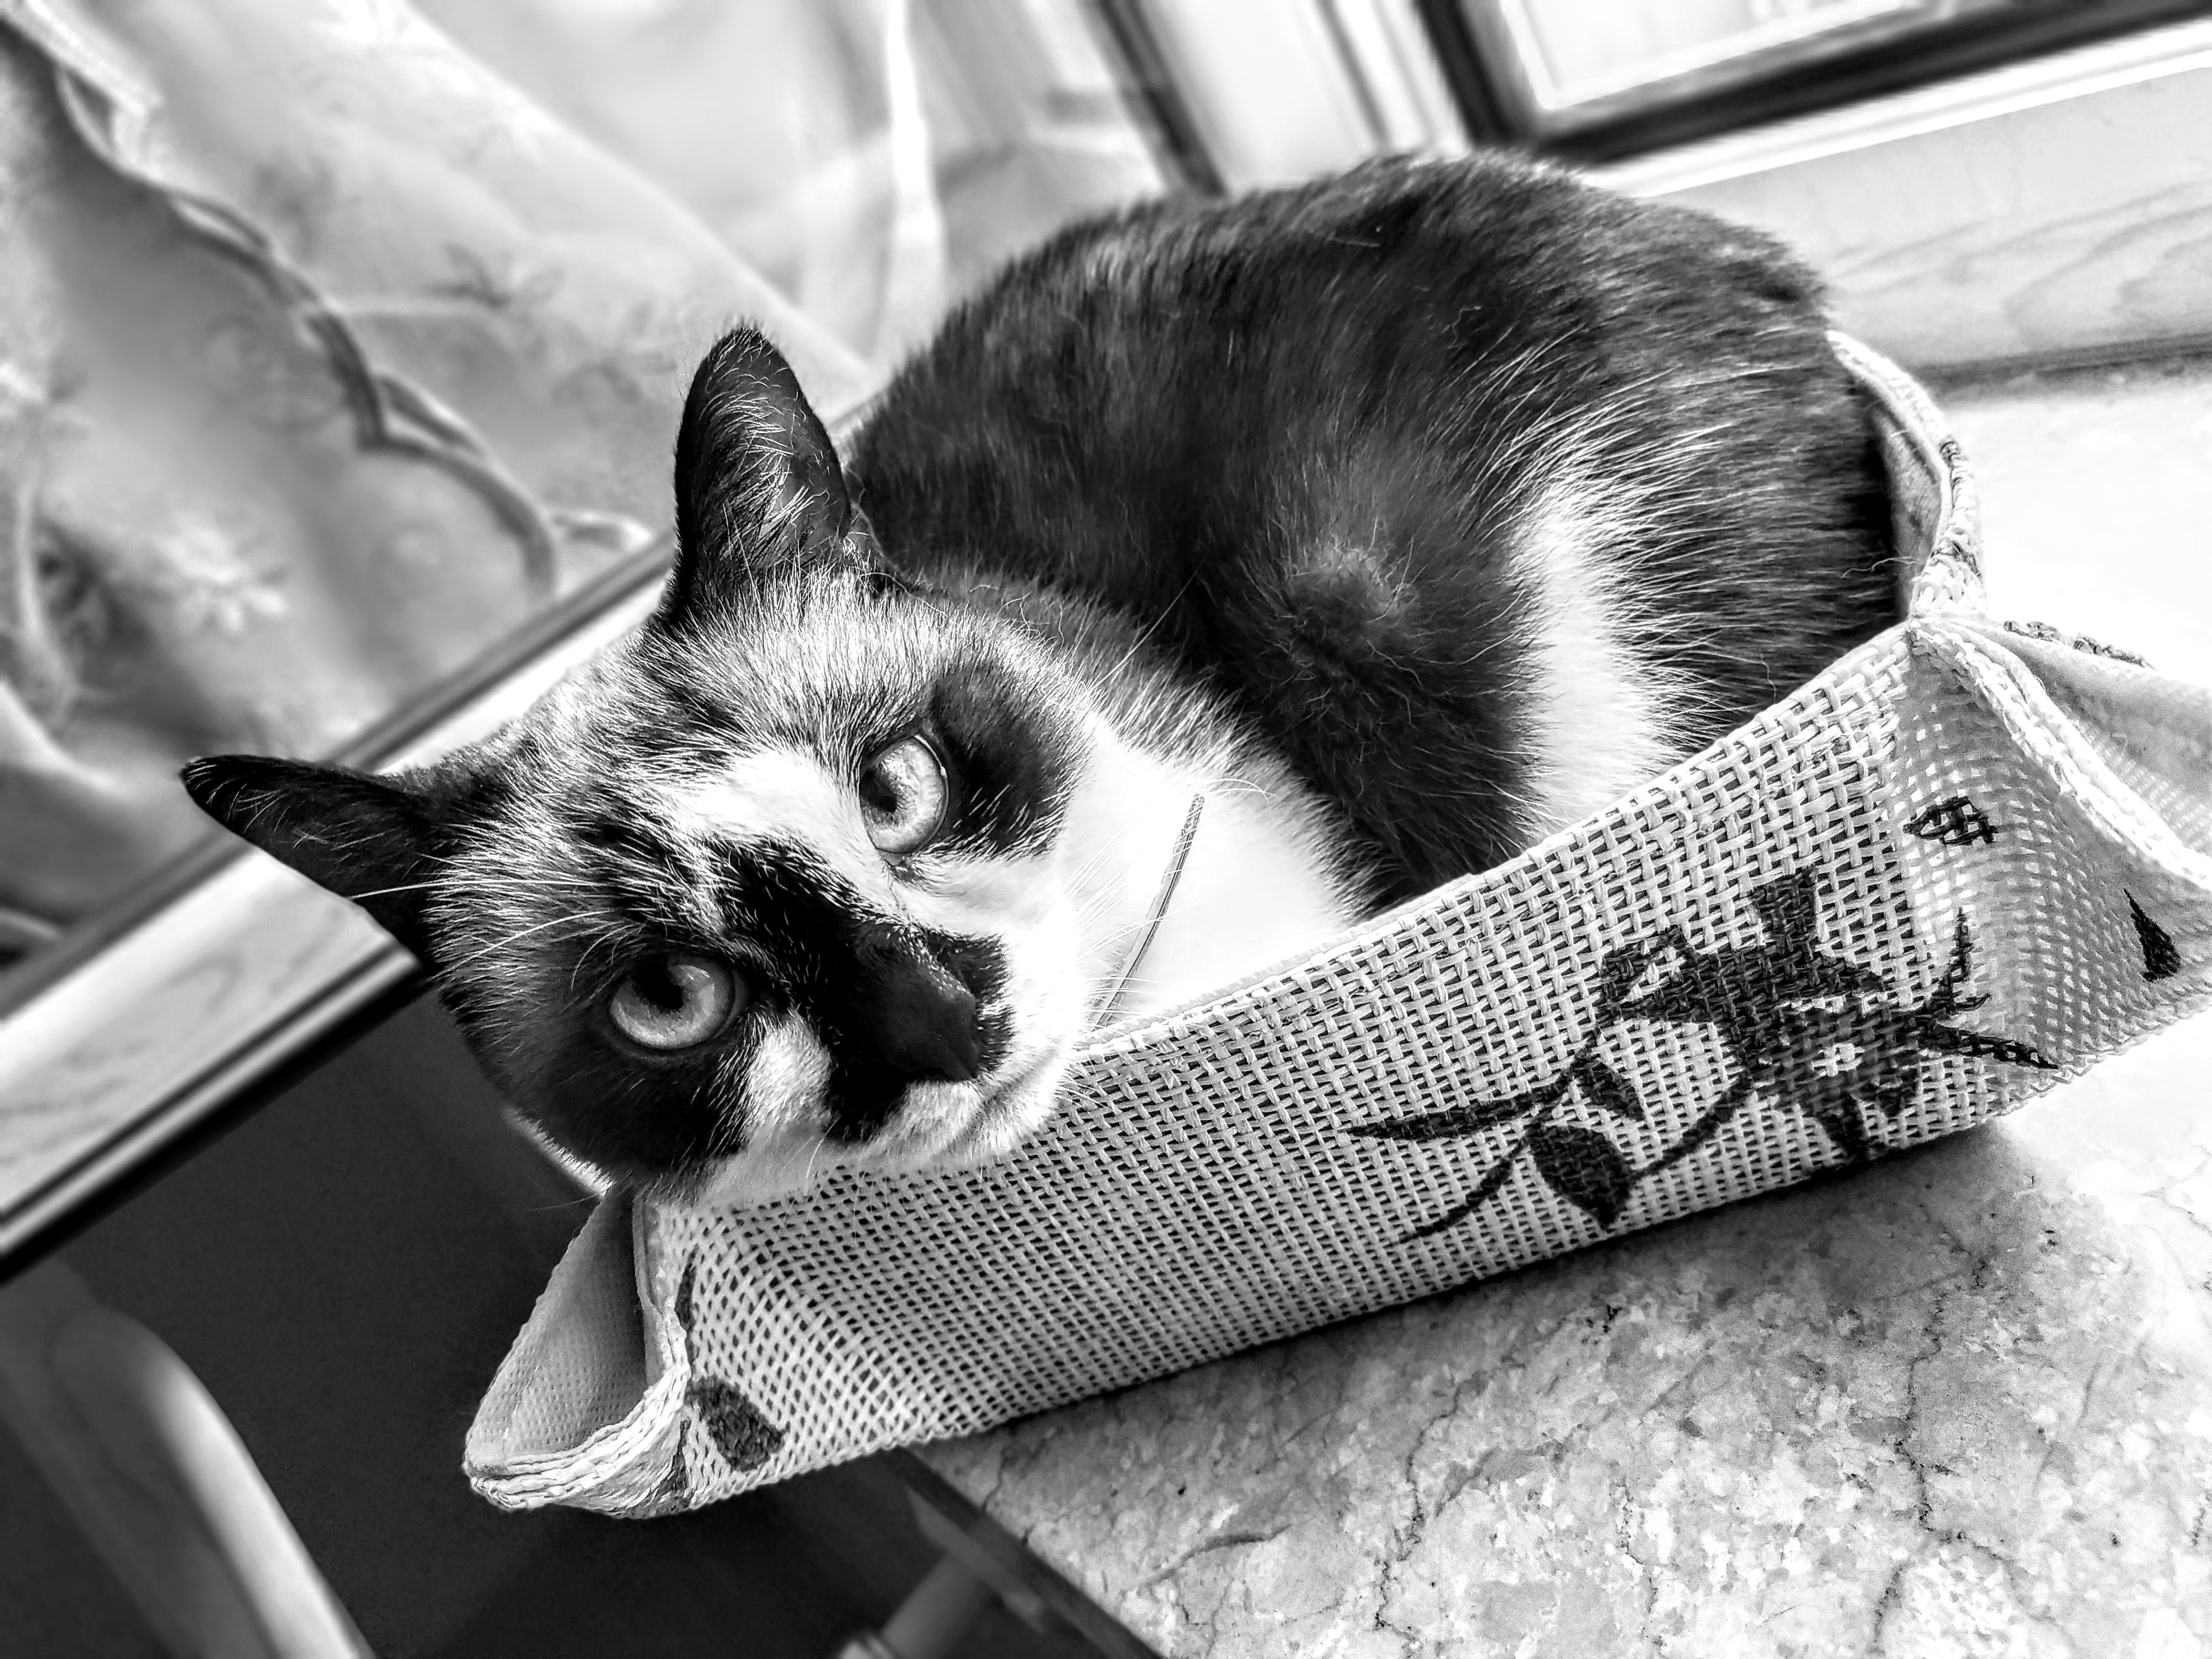
kitty, cat, small to medium sized cats, felidae, whiskers, black and white, snout, carnivore, monochrome, domestic short haired cat, photography, asian, nap, kitten, style, ear